MTV Icon

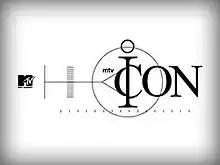
The "MTV Icon" series logo

MTV Icon (stylized as mtv:ICON) is a series of annual television specials produced by MTV between 2001 and 2004, each paying homage to a musical artist or band selected as a cultural icon, in a format similar to the network's annual Video Music Awards and Movie Awards events. A live audience of musicians, celebrities, and fans would view a biographical film depicting the career of that year's chosen icon, interspersed by celebrity introductions and live performances of popular artists playing cover versions of the icon's songs. The iconic artist would then accept an award and perform a live set of their own at the close of the show. The series celebrated Janet Jackson in 2001, Aerosmith in 2002, Metallica in 2003, and The Cure in 2004.